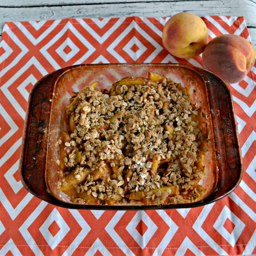
make food at home in minutes !